Re'eh

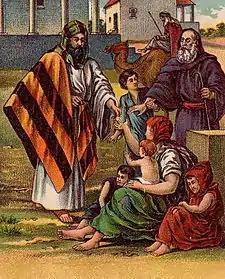
Charity (illustration from a Bible card published 1897 by the Providence Lithograph Company)

Chapter 10 of Tractate Sheviit in the Mishnah and Jerusalem Talmud and Tosefta Sheviit 8:3–11 interpreted Deuteronomy 15:1–10 to address debts and the Sabbatical year. The Mishnah held that the Sabbatical year cancelled loans, whether they were secured by a bond or not, but did not cancel debts to a shopkeeper or unpaid wages of a laborer, unless these debts were made into loans. When Hillel saw people refraining from lending, in transgression of Deuteronomy 15:9, he ordained the "prosbul", which ensured the repayment of loans notwithstanding the Sabbatical year. Citing the literal meaning of Deuteronomy 15:2—"this is the "word" of the release"—the Mishnah held that a creditor could accept payment of a debt notwithstanding an intervening Sabbatical year, if the creditor had first by word told the debtor that the creditor relinquished the debt. A "prosbul" prevents the remission of debts in the Sabbatical year. Hillel saw that people were unwilling to lend money to one another and disregarded the precept laid down in Deuteronomy 15:9, "Beware that there be not a base thought in your heart saying, ‘The seventh year, the year of release, is at hand'; and your eye be evil against your needy brother, and you give him nothing," and Hillel therefore decided to institute the "prosbul". The text of the "prosbul" says: "I hand over to you, So-and-so, the judges in such-and-such a place, my bonds, so that I may be able to recover any money owing to me from So-and-so at any time I shall desire." And the judges or witnesses signed.